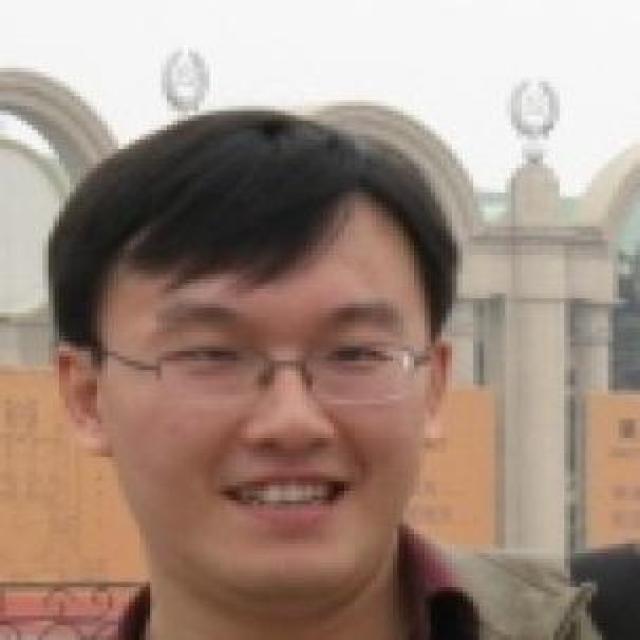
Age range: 21-44